Christoph Rabitsch

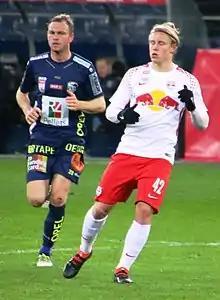
Rabitsch (left) in 2018.

Christoph Rabitsch (born 10 April 1996) is an Austrian footballer who plays for FC Lendorf. He previously played for SV Spittal/Drau and Wolfsberger AC in Austria and Dundee United in Scotland.